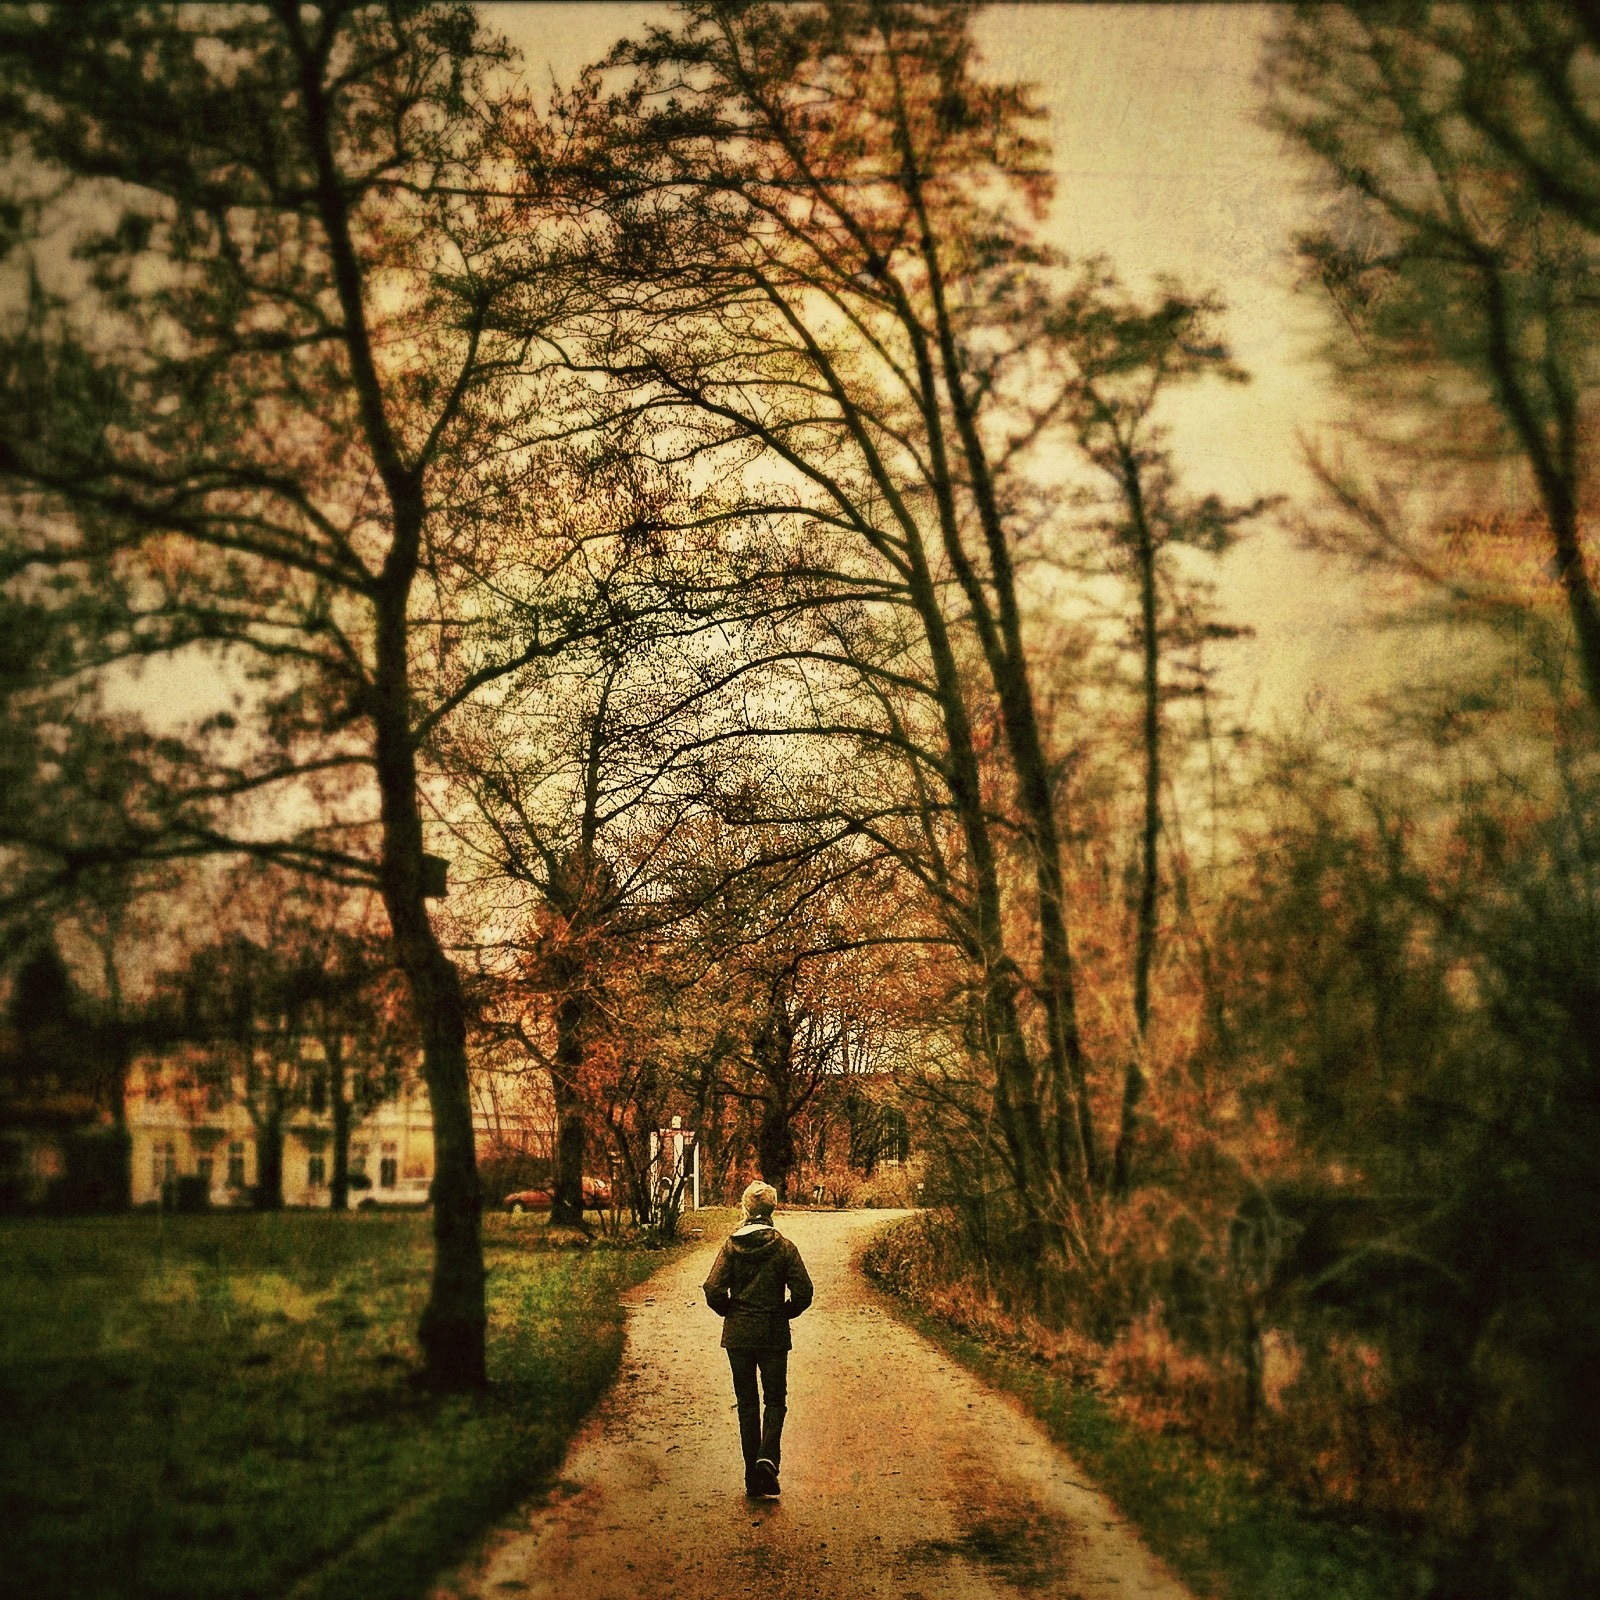
landscape, tree, nature, forest, branch, plant, sunset, sunlight, morning, leaf, alone, evening, autumn, season, loneliness, woodland, habitat, atmospheric phenomenon, woody plant